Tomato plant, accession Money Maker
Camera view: bottom (45 deg); turntable rotation: 150 degrees
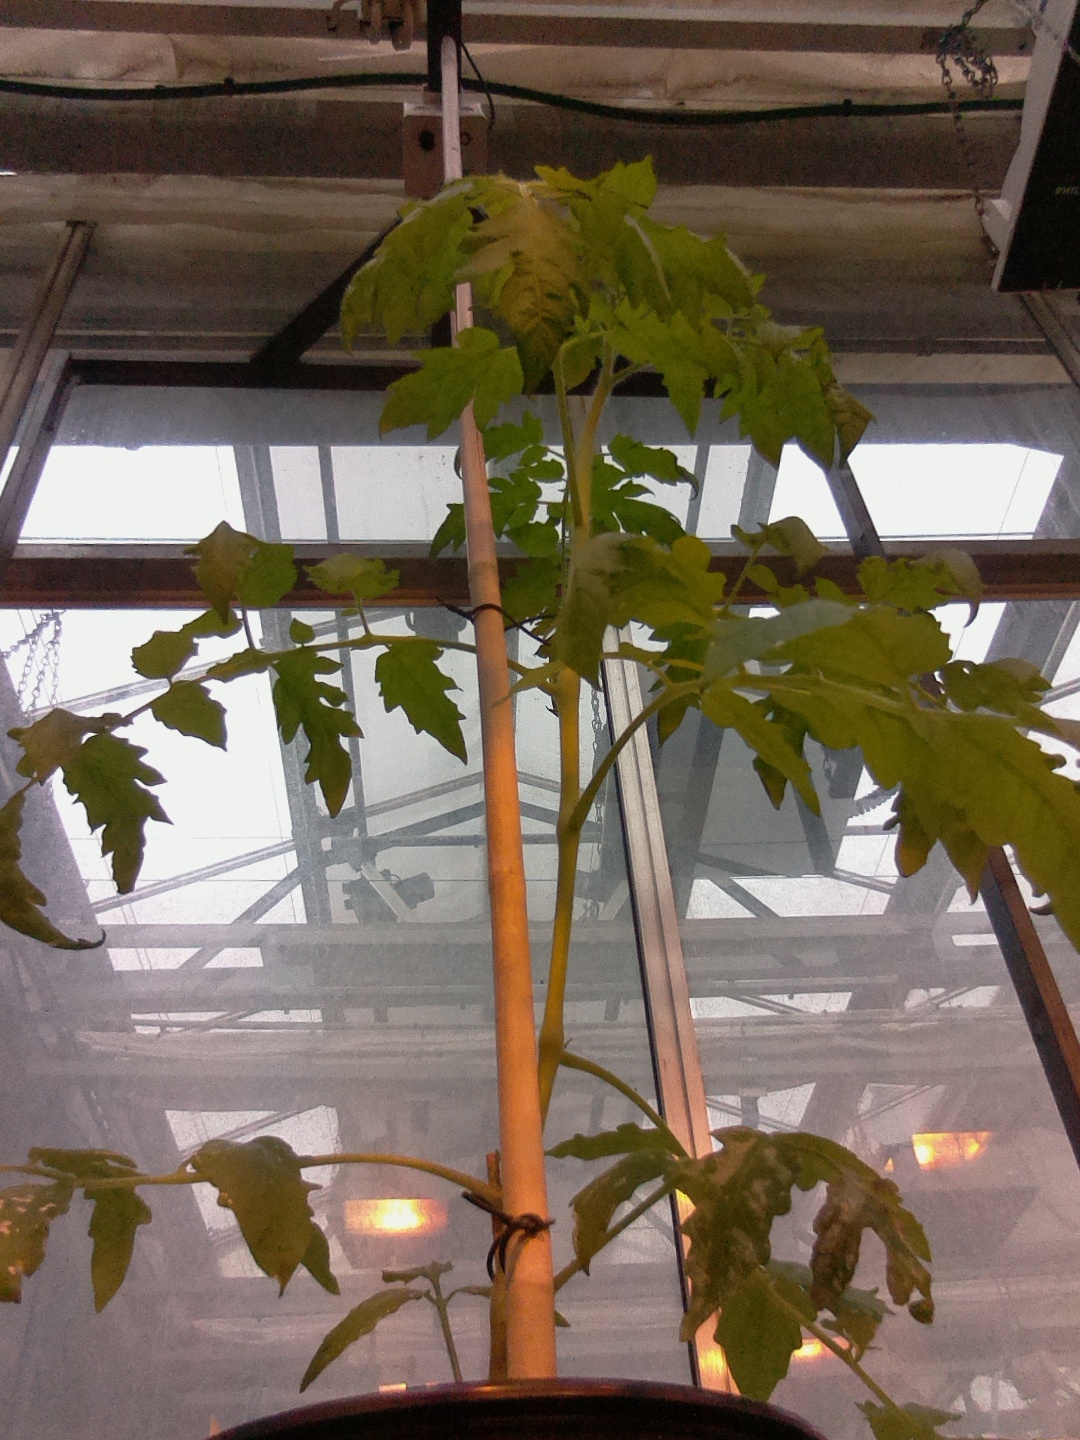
BBCH growth stage 54: 4 inflorescences visible